Tsubo-niwa

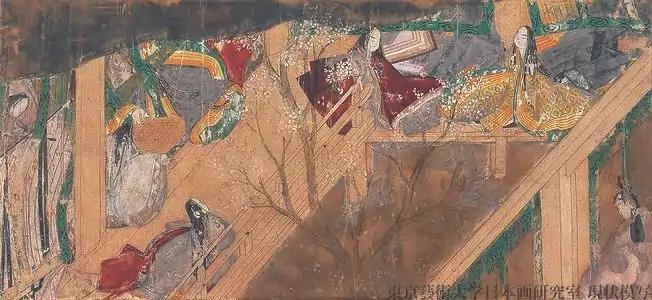
Courtiers around a , illustration from "The Tale of Genji", Heian period

During the Edo period, merchants began building small gardens in the space between their shops – which faced the street – and their residences, located behind the shop. These tiny gardens were meant to be seen, but not entered, and usually featured a stone lantern, a water basin, stepping stones and a few plants, arranged in the (tea[house]-garden) style, which was fashionable.